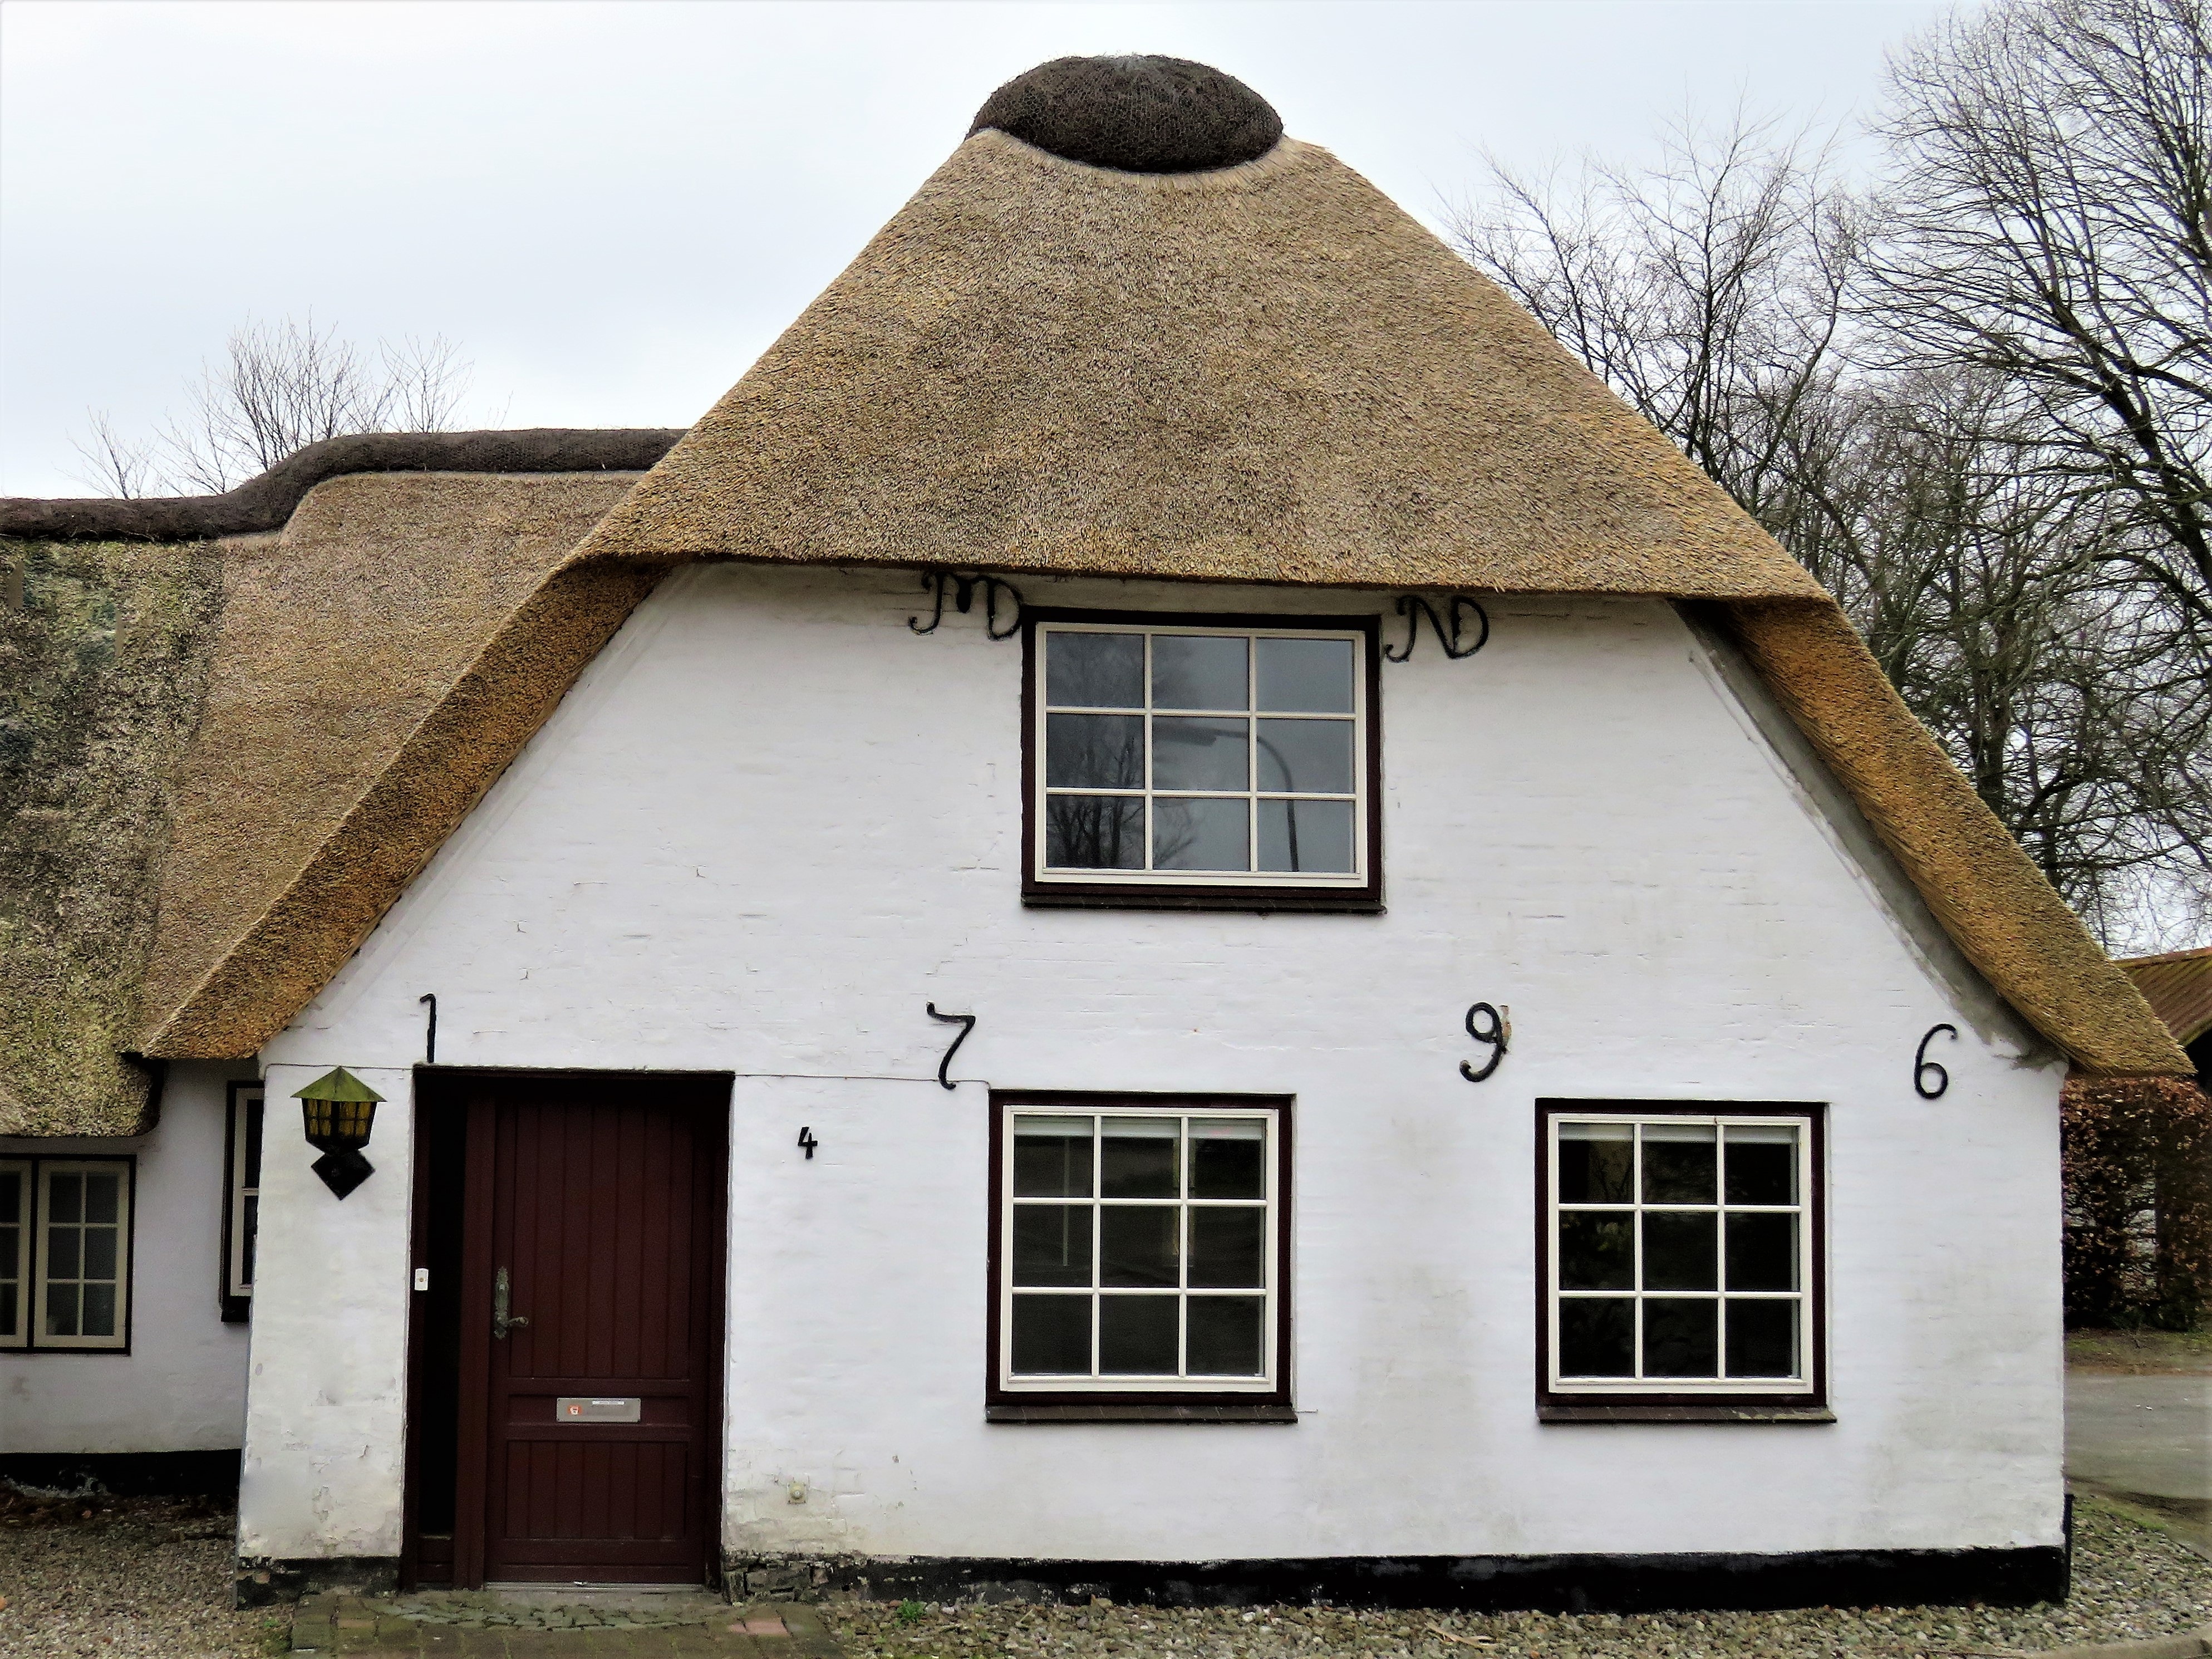
house, roof, building, home, cottage, facade, property, farmhouse, restored, century, 18, thatching, thatched cottage, protected monument, well maintained, danish house, new thatched roof